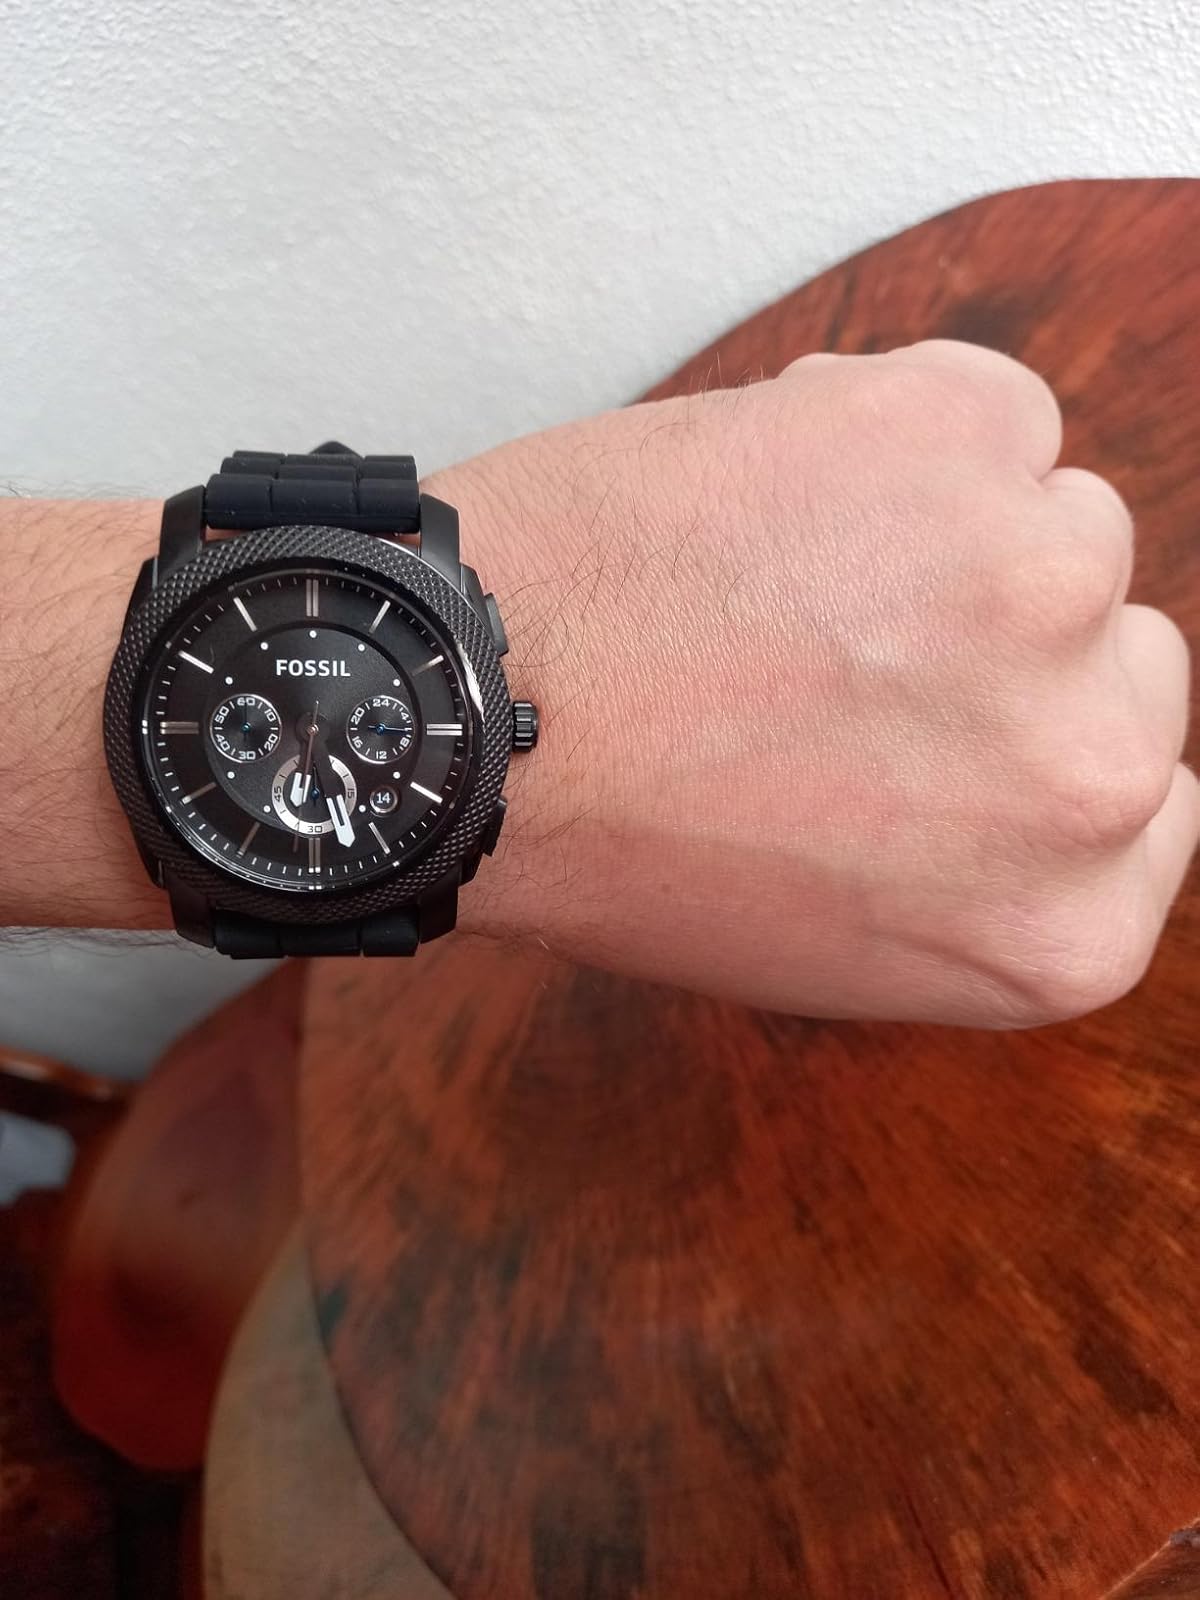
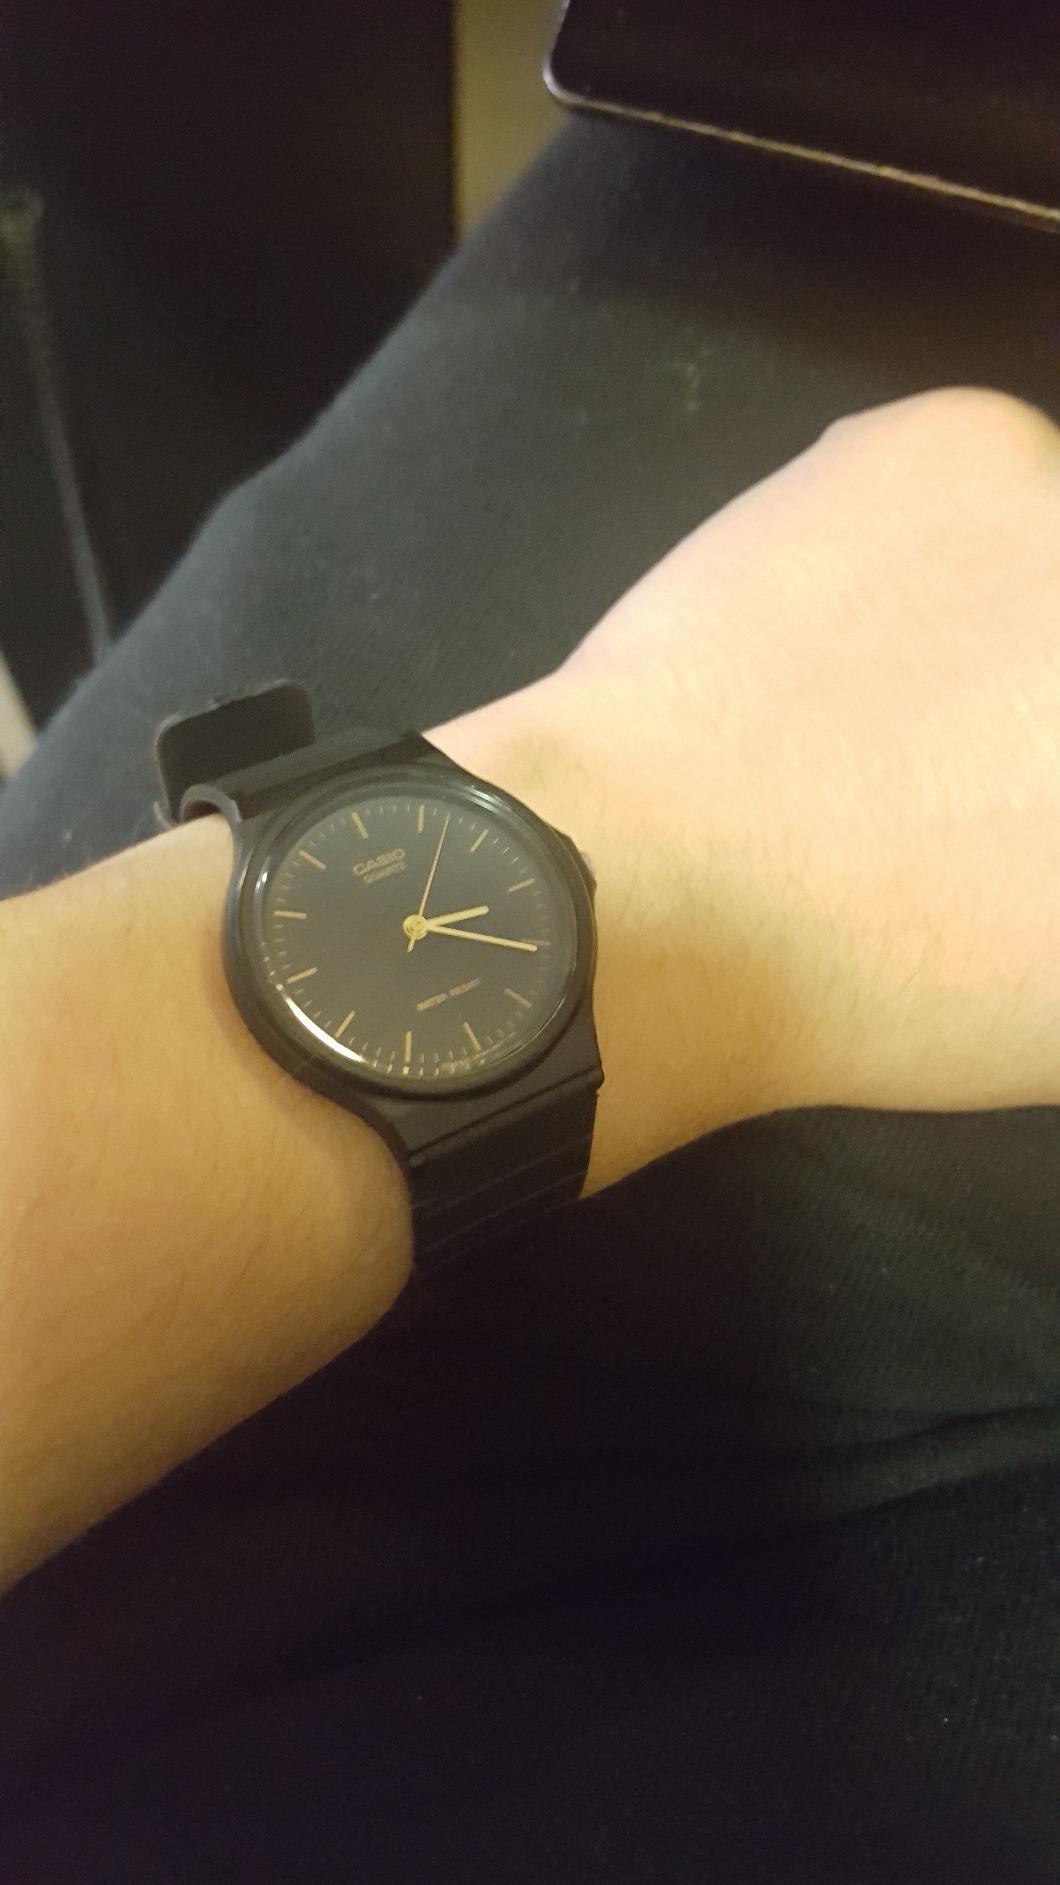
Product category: accessories_watch
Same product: no